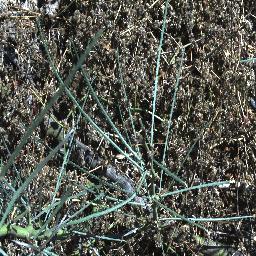
Label: parkinsonia